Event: Nepal Earthquake
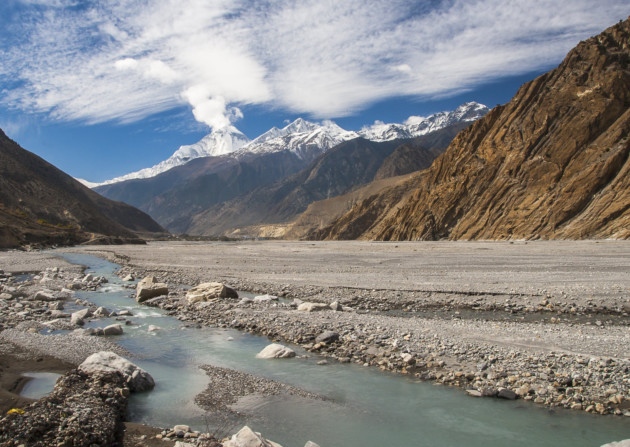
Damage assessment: no_damage